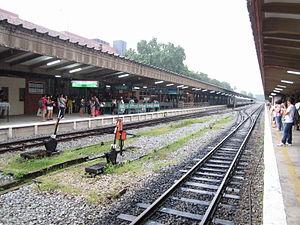
La gare ferroviaire de Tanjong Pagar, également connue sous le nom de Gare ferroviaire de Singapour ou Gare de Keppel Road, est un terminus ferroviaire que possède Keretapi Tanah Melayu, la principale compagnie ferroviaire de Malaisie. Les terrains situés à Singapour sur lesquels se trouvent les voies et la gare appartiennent à KTM pour un bail de 999 ans.